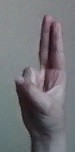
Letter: taa